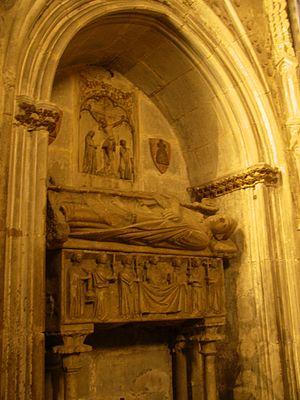
Ceci est une liste des évêques, puis, à partir de 1942, des archevêques placés à la tête du diocèse, puis à partir de 1942 archidiocèse de Barcelone, en Espagne.